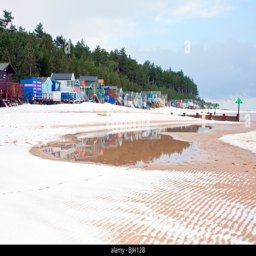
the famous colorful beach hut following winter snowfall